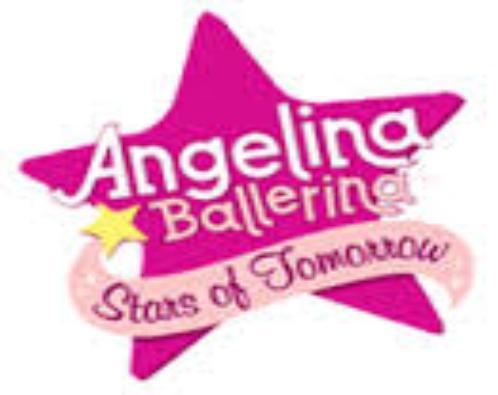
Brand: Angelina
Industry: Others